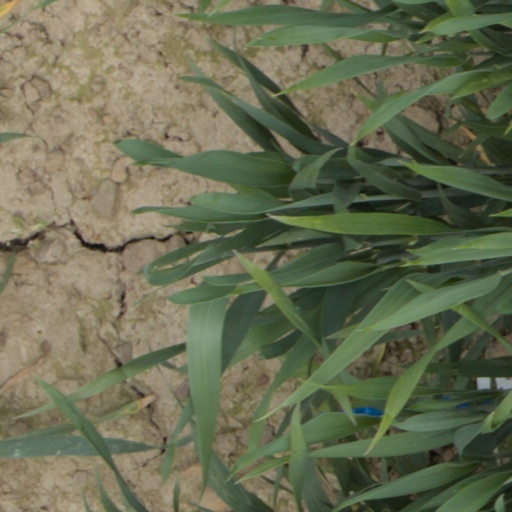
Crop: wheat